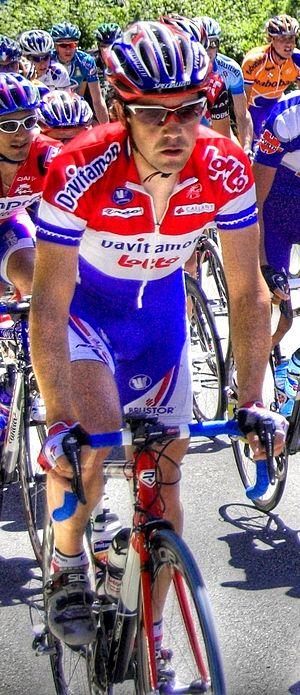
Léon van Bon, né le 28 janvier 1972 à Asperen, est un coureur cycliste néerlandais. Il obtient la médaille de bronze du championnat du monde sur route à Saint Sébastien en 1997.
Les championnats des Pays-Bas de cyclisme sur route sont les championnats nationaux de cyclisme sur route des Pays-Bas, organisés par l'Union royale néerlandaise de cyclisme. Ils sont organisés tous les ans depuis 1888.